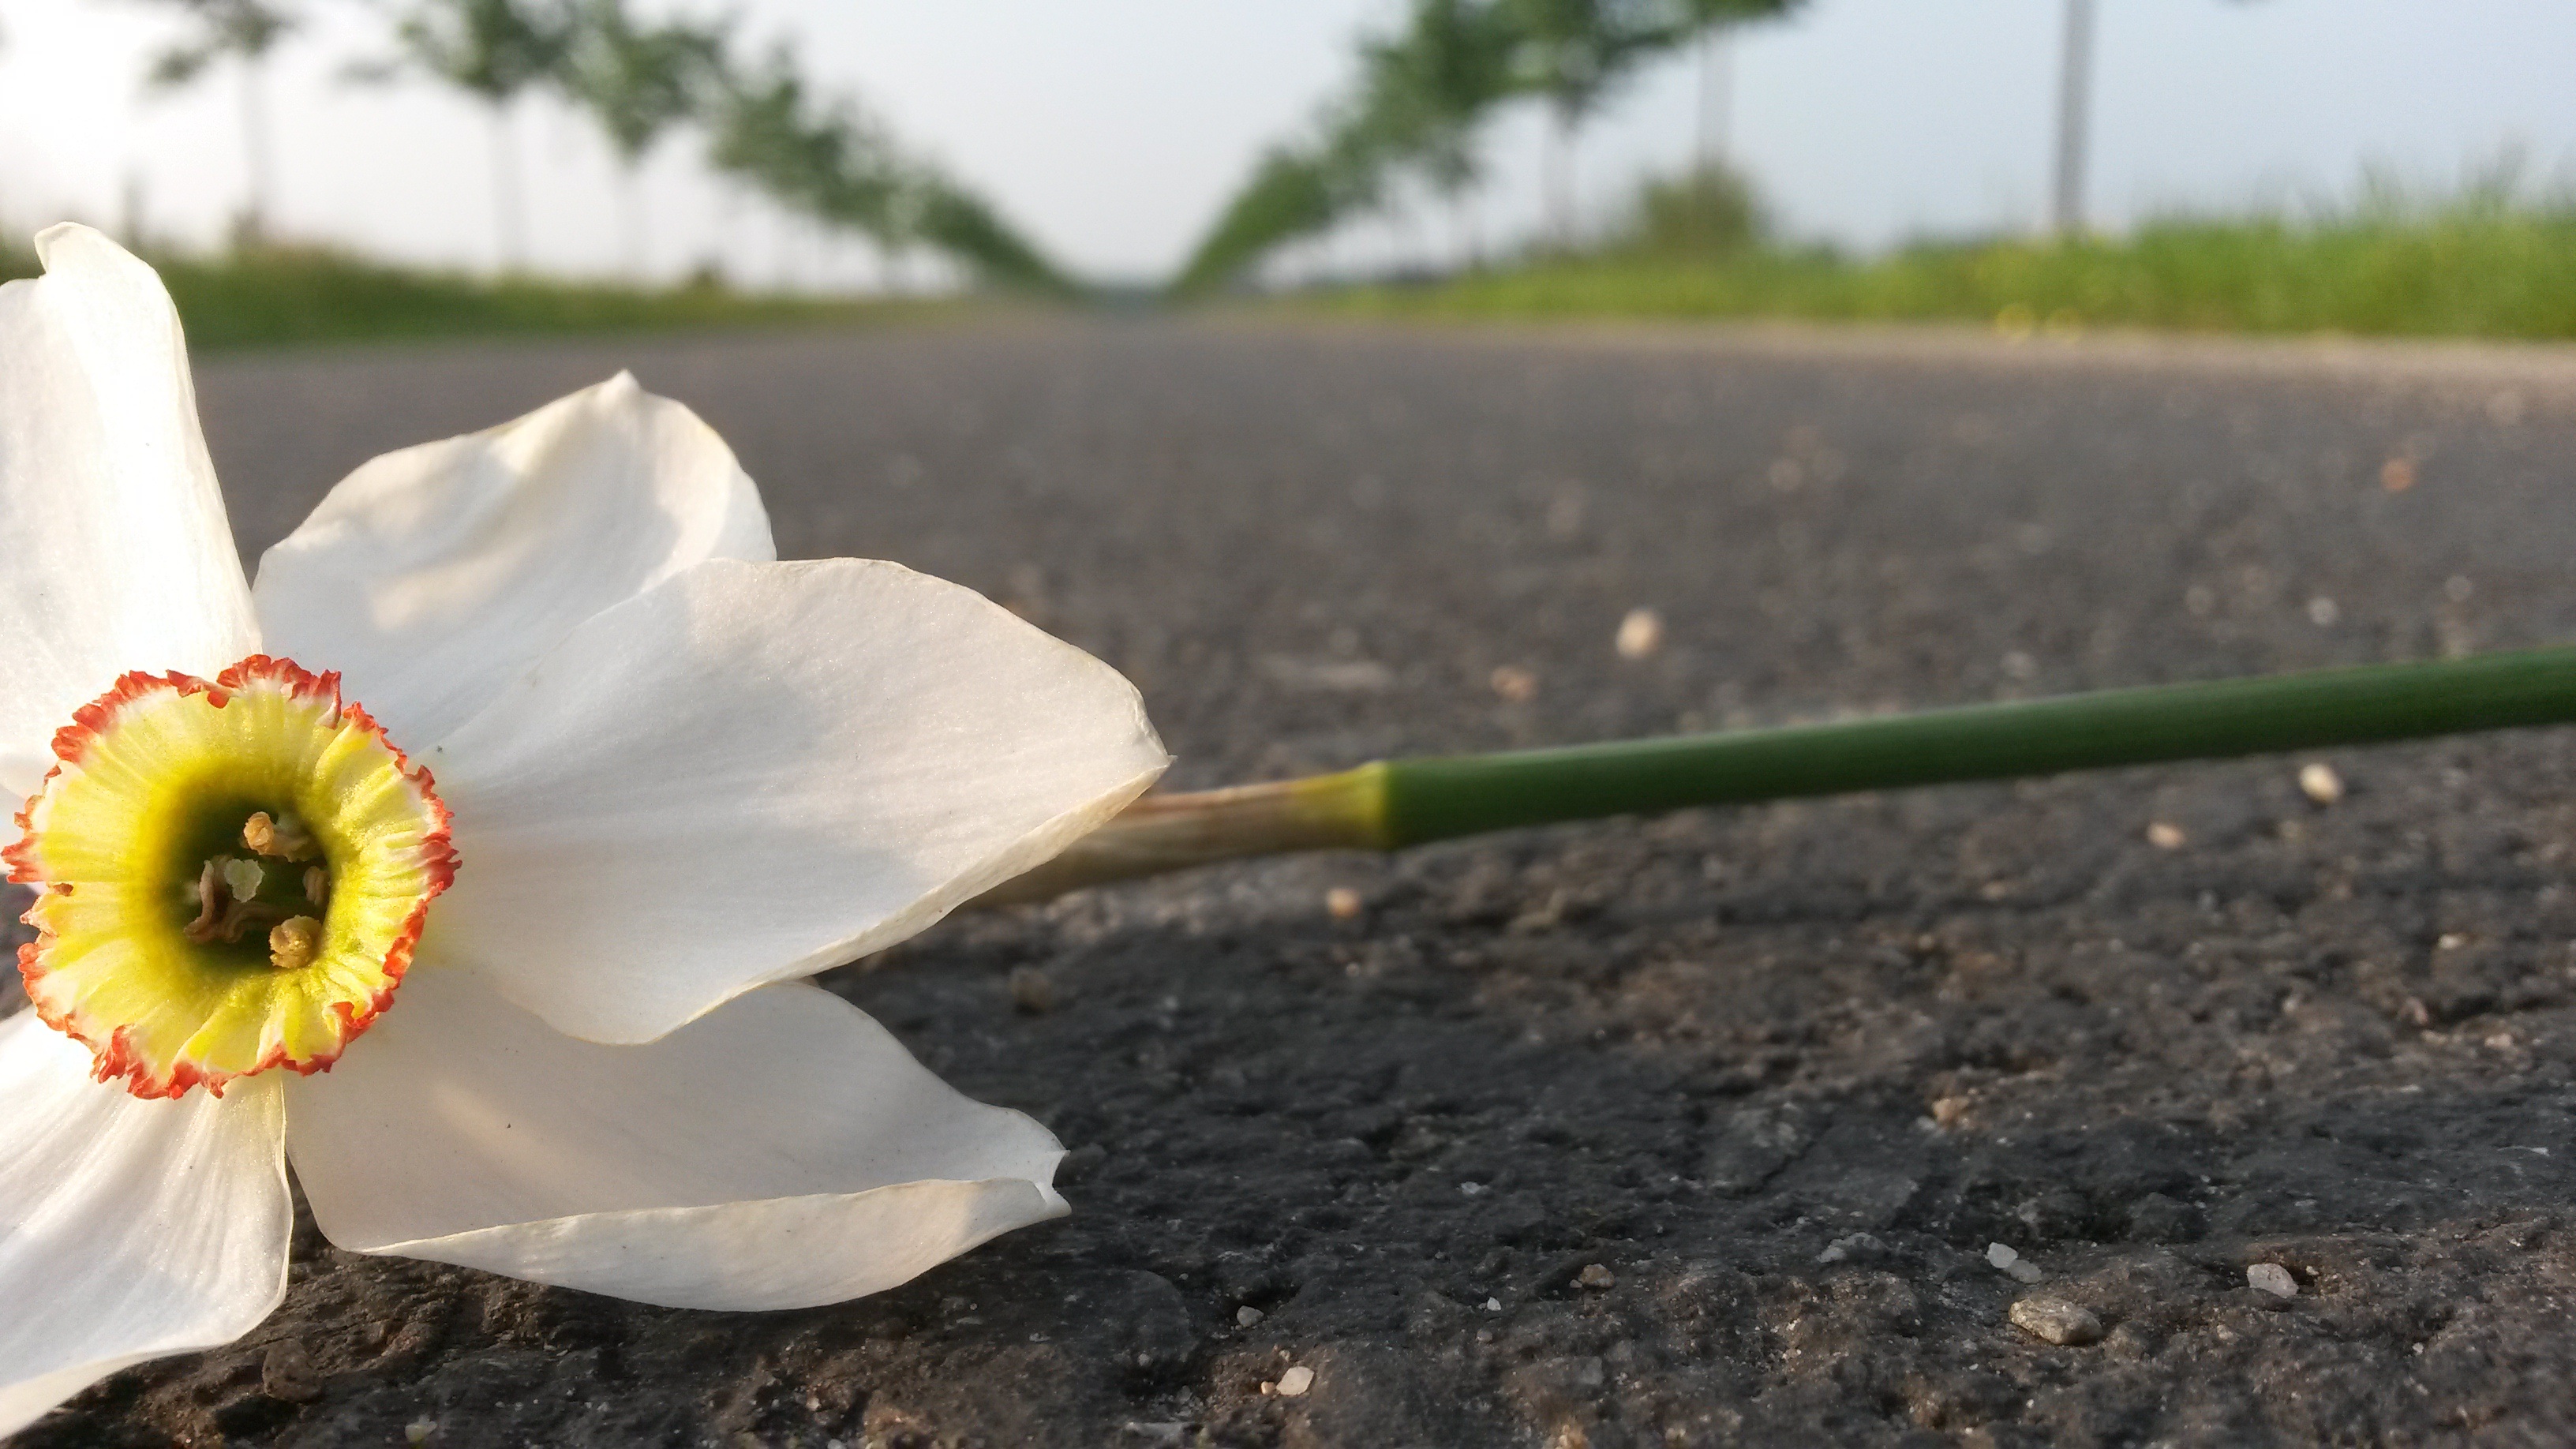
blossom, plant, leaf, flower, green, soil, botany, flora, macro photography, flowering plant, plant stem, land plant